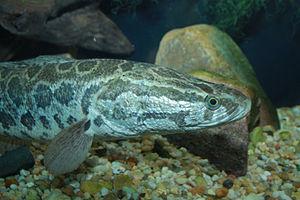
Les Channidae ou têtes-de-serpent sont une famille de poissons d'eau douce de l'ordre des perciformes. Il y a deux genres, Channa en Asie et Parachanna en Afrique. Ces poissons carnivores sont facilement reconnaissables par leur long corps cylindrique, une nageoire dorsale ayant presque la longueur totale du corps, une queue arrondie, et bien sûr leur grande tête avec une bouche énorme. Le nom vernaculaire est une référence à non seulement la forme de la tête et la position des yeux, mais aussi aux grandes écailles plates qui recouvrent la partie supérieure du crane. Ces poissons ont la faculté de se déplacer sur terre et d'y respirer.